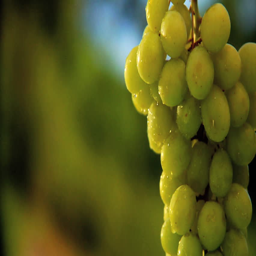
green seedless grapes on the vine